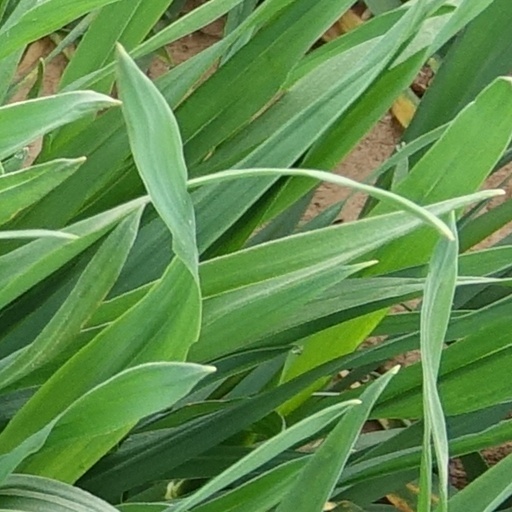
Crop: wheat